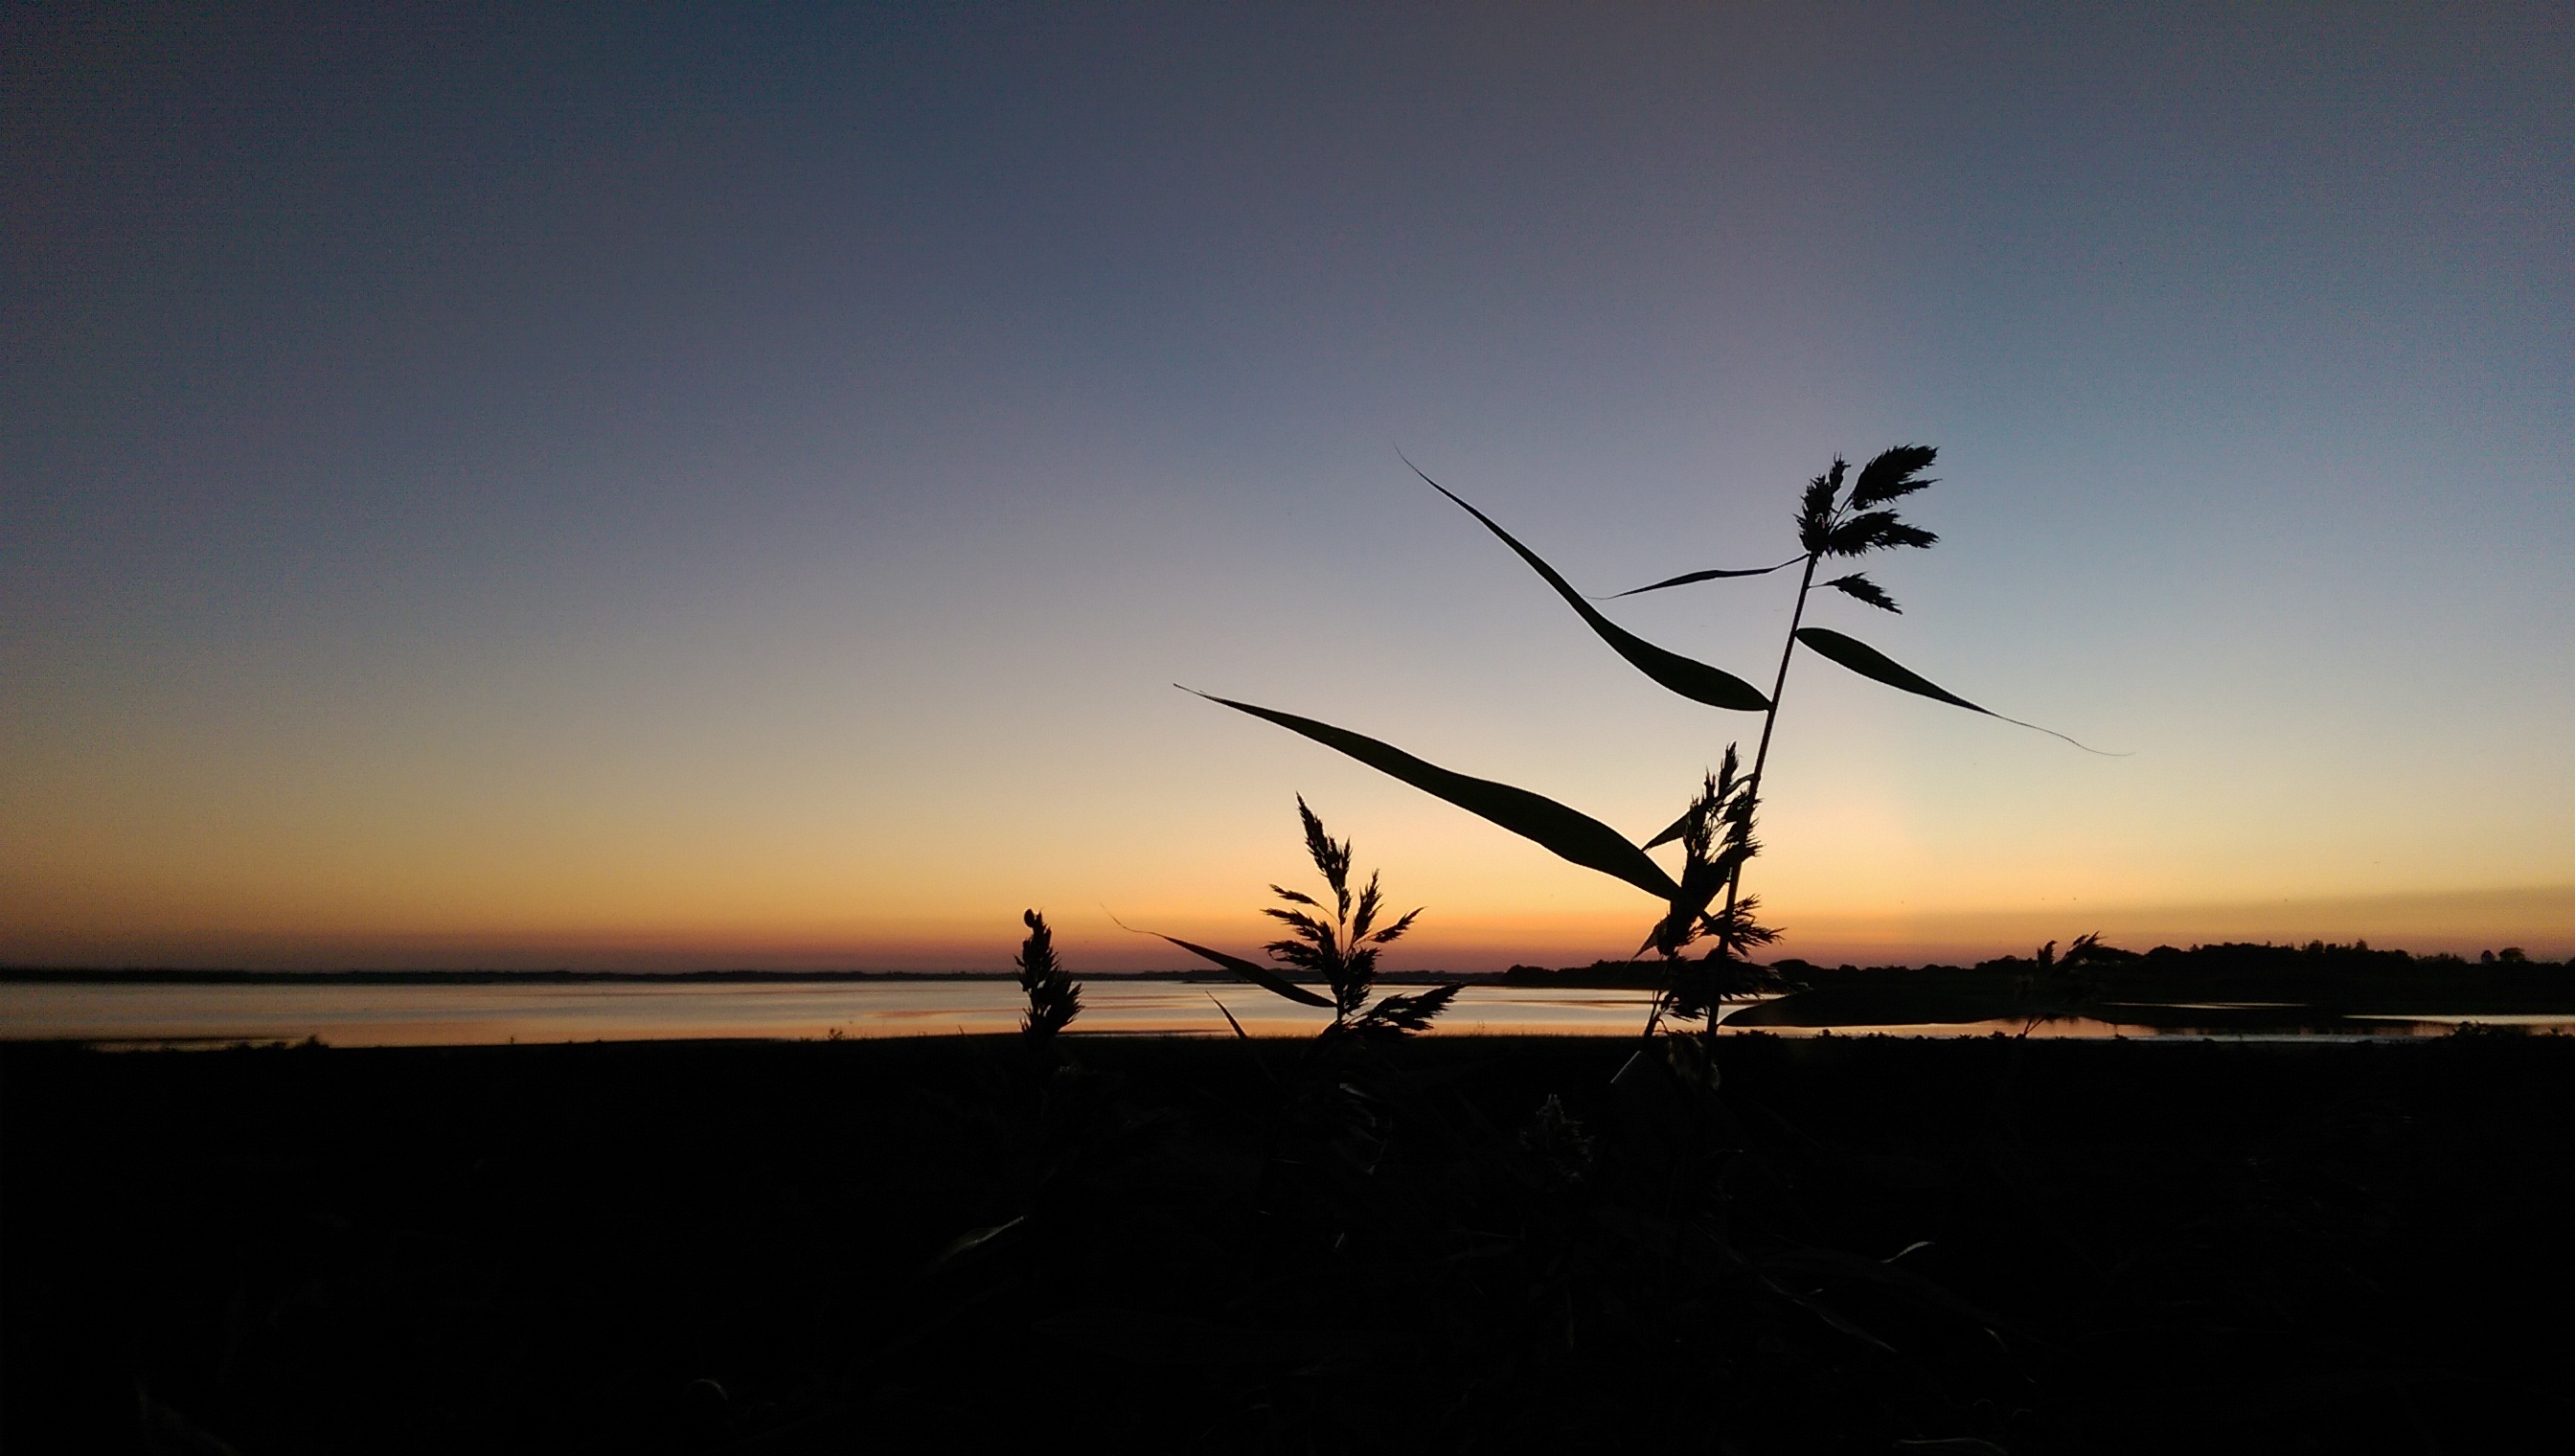
sea, nature, horizon, silhouette, cloud, sky, sun, sunrise, sunset, sunlight, morning, wave, wind, dawn, dusk, evening, sol, atmospheric phenomenon